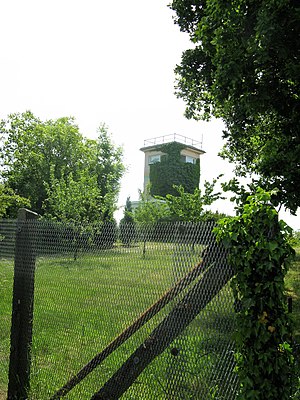
Rüterberg
Det tidligere grænsevagttårn
Rüterberg er en landsby i det nordøstlige Tyskland og samtidig en kommunedel i Dömitz, beliggende i den sydvestlige del af Landkreis Ludwigslust-Parchim i delstaten Mecklenburg-Vorpommern. Rüterberg har i flere århundreder levet af færgeri, fiskeri og landbrug og i nyere tid også af teglværksindustri.